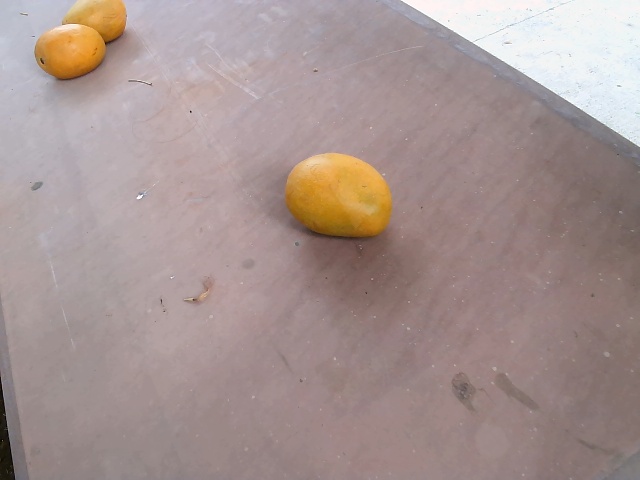
Label: Ripe_Mango